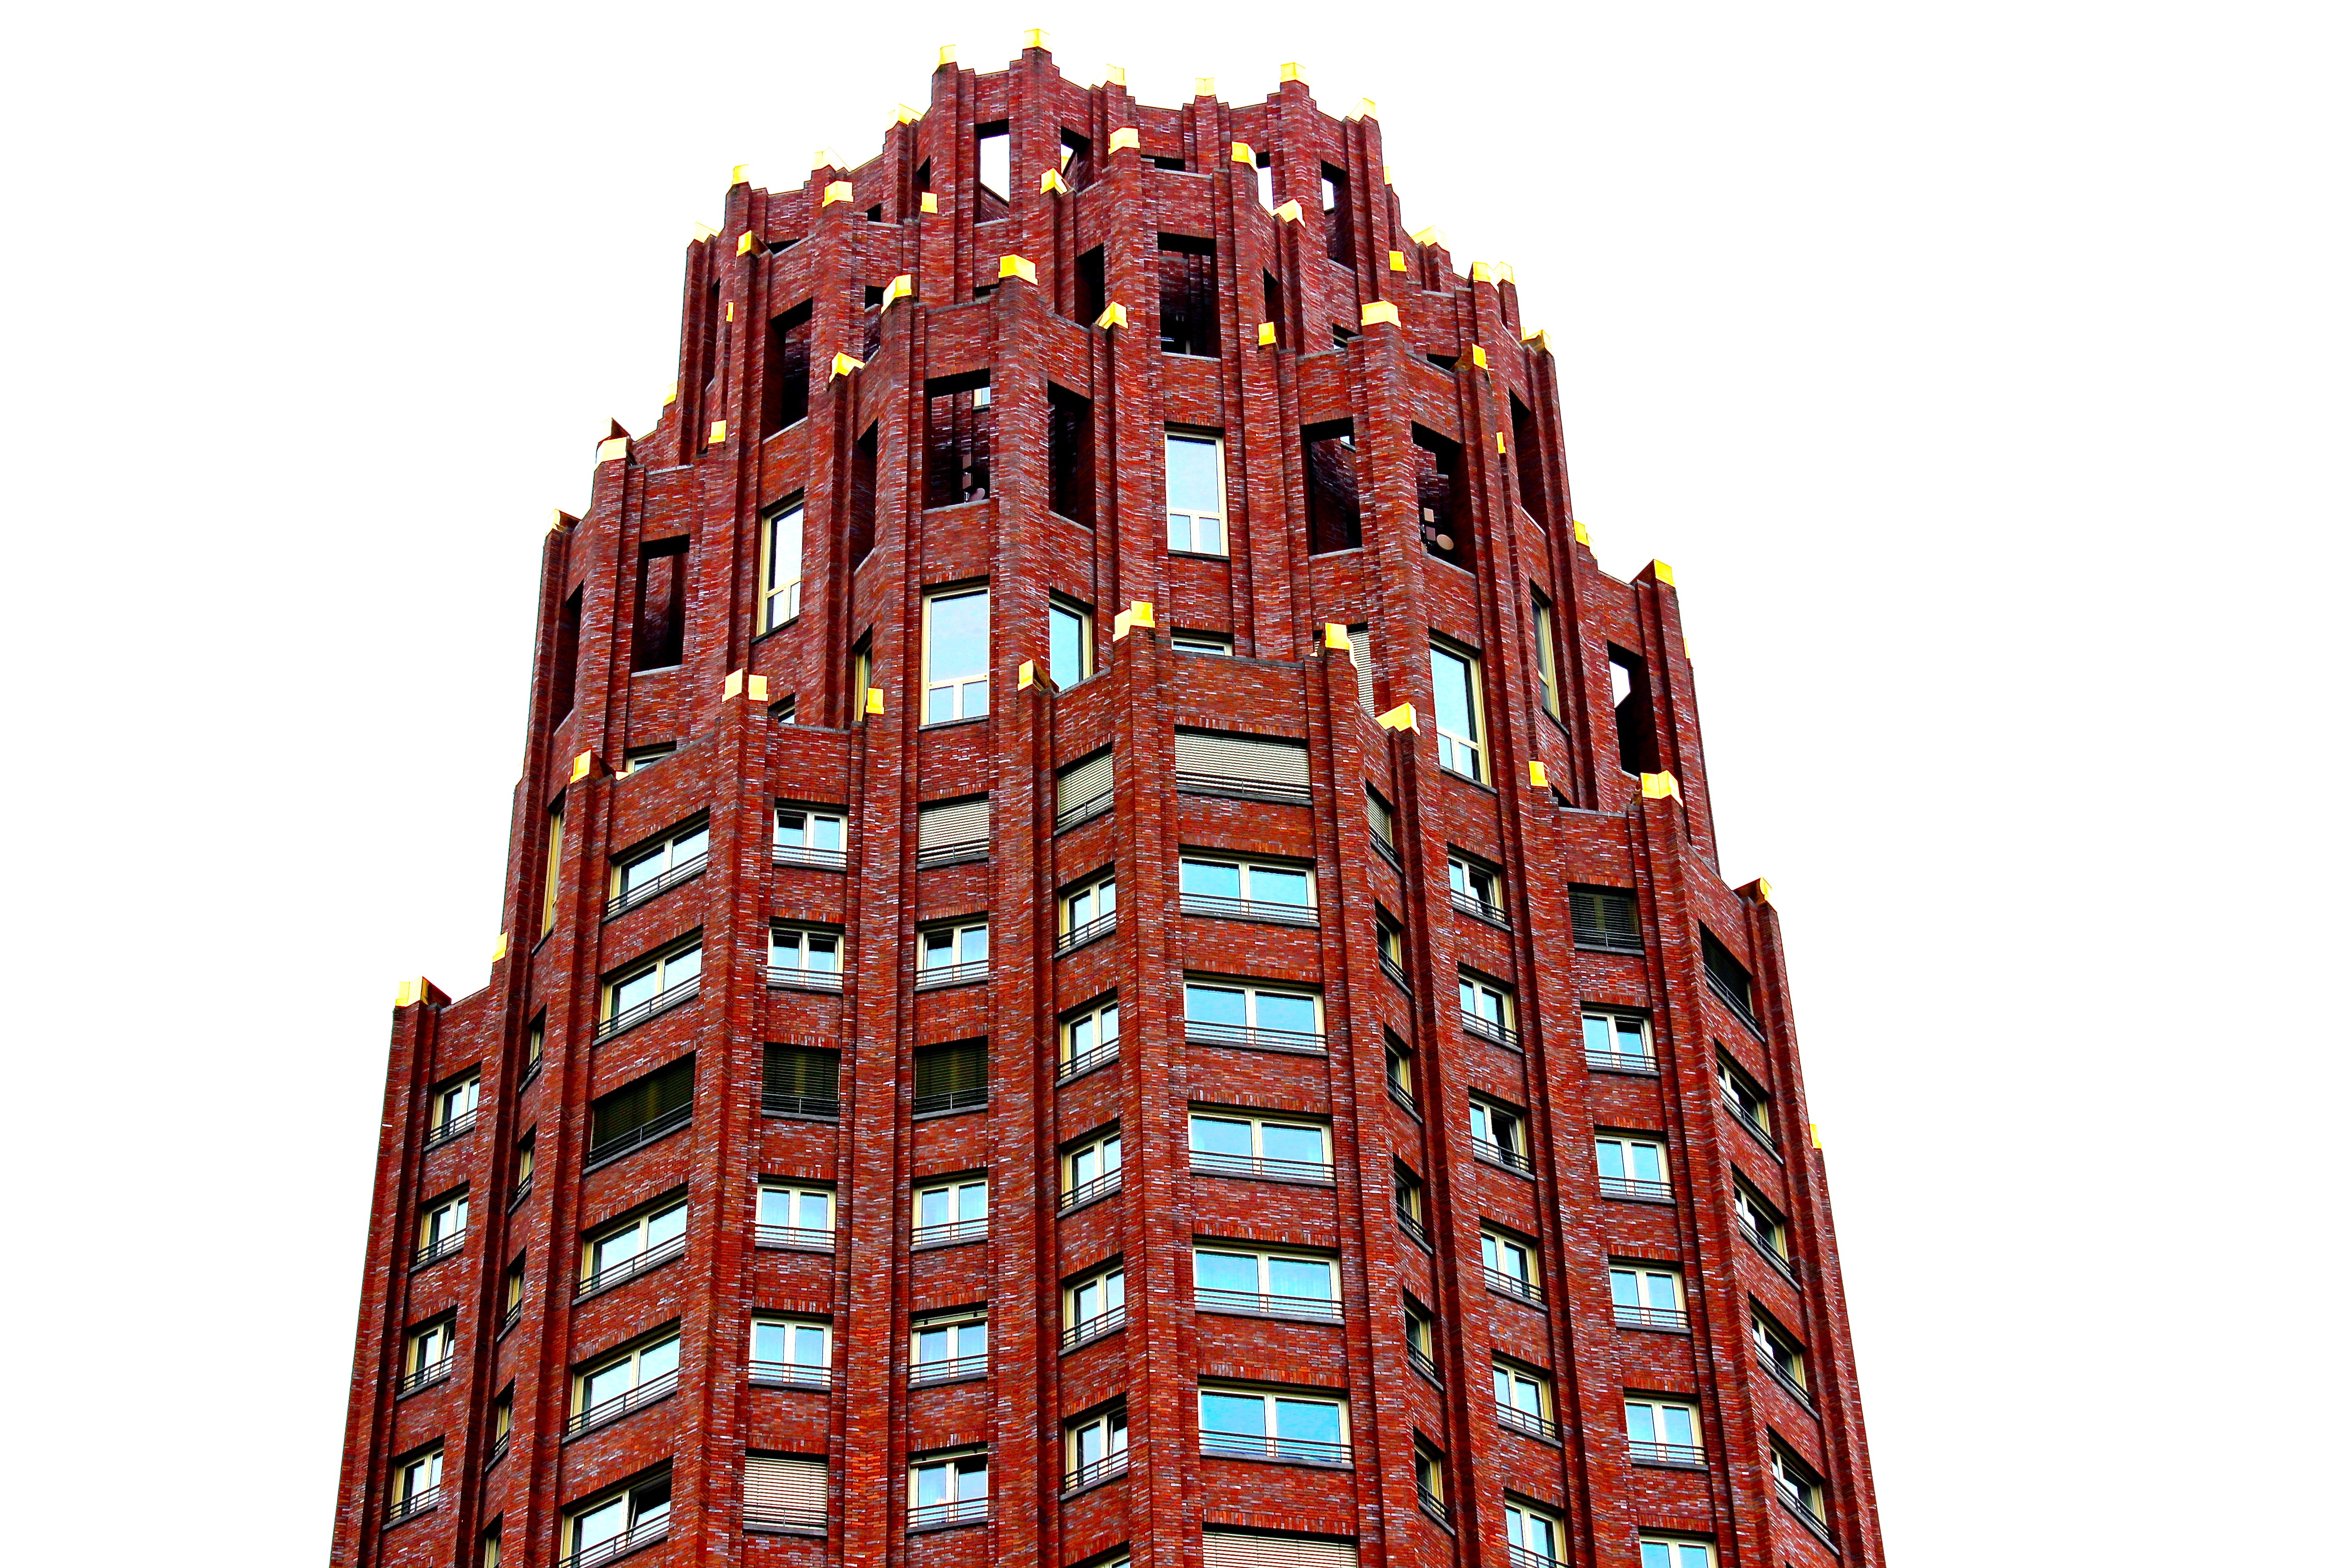
architecture, skyline, building, skyscraper, tower, landmark, facade, modern, tower block, frankfurt, mainplaza